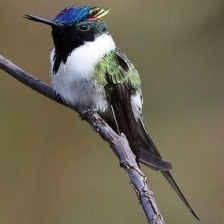
Species: HORNED SUNGEM
Scientific name: HELIACTIN BILOPHUS
ImageNet parent category: hummingbird